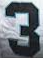
Number: 3